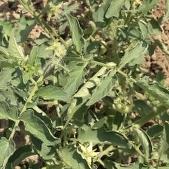
Crop: Tomato
Condition: healthy-leaf